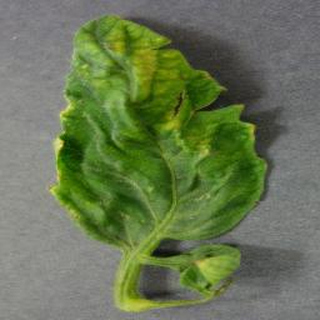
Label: tomato_yellow_leaf_curl_virus